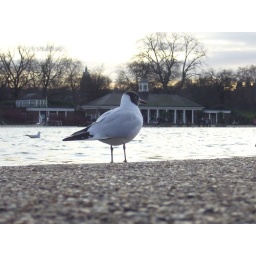
A bird caught in action (inaction..!!) at the lake near Hyde Park